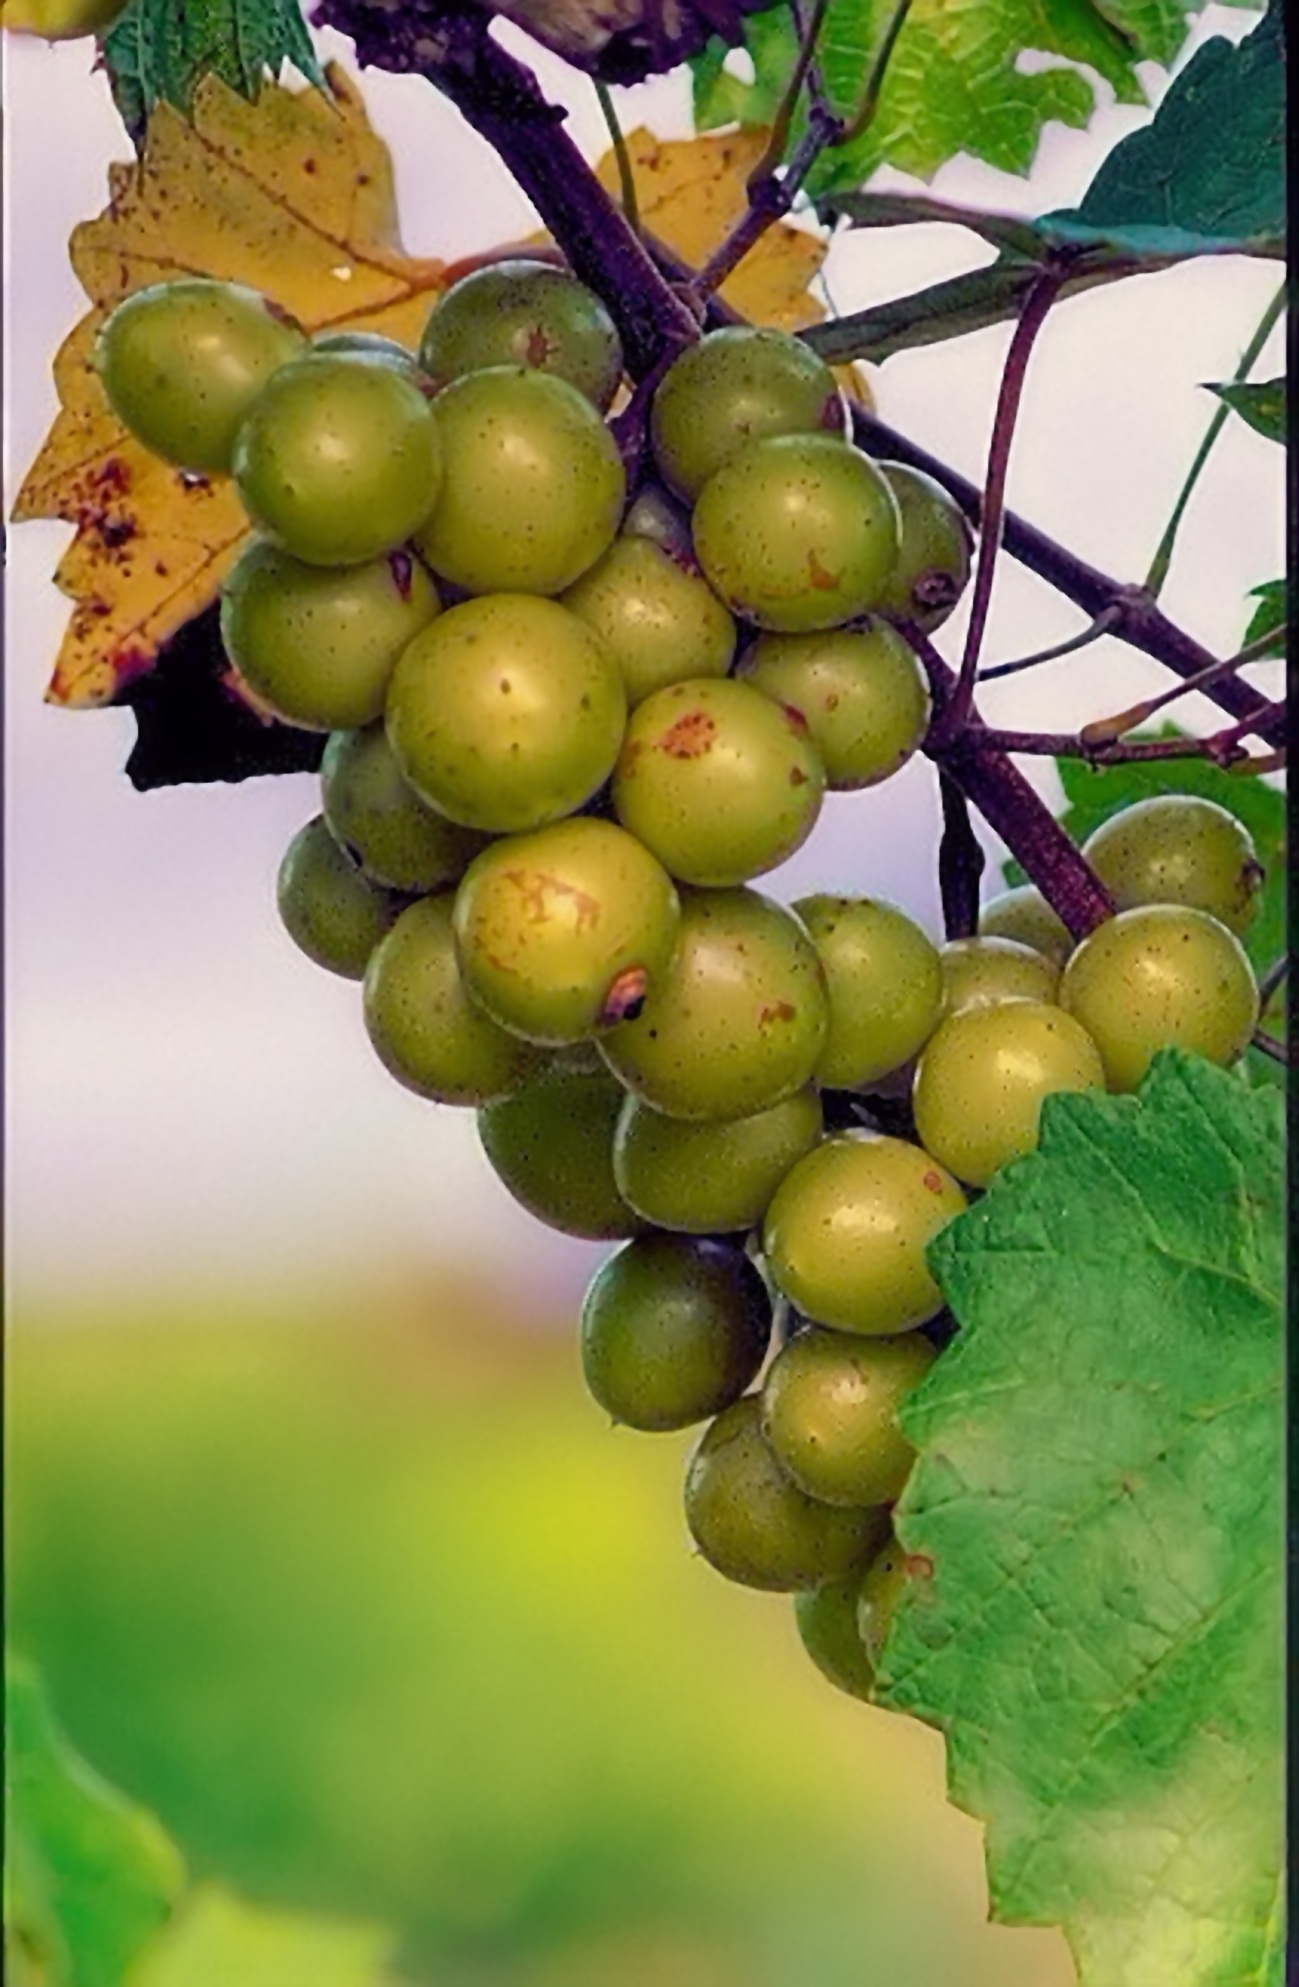
landscape, nature, outdoor, plant, grape, vine, vineyard, wine, farm, fruit, countryside, orchard, rural, food, green, produce, crop, fresh, agriculture, garden, season, agricultural, grapes, winery, flowering plant, vitis, land plant, grapevine family, scupernongs